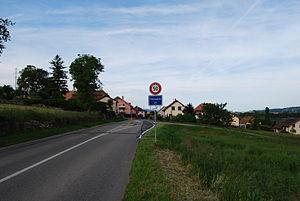
Treycovagnes est une commune suisse du canton de Vaud, située dans le district du Jura-Nord vaudois.